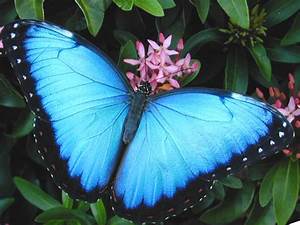
Label: butterfly